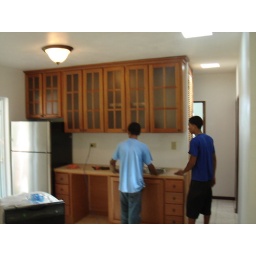
Setting the sink in our new kitchen